Bruno Alves

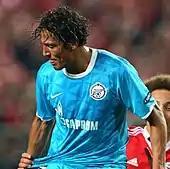
Alves in action for Zenit

On 3 August 2010, aged 28, Alves signed with Russian Premier League side FC Zenit Saint Petersburg for €22 million, joining compatriots Danny and Fernando Meira in the squad. Upon his arrival, head coach Luciano Spalletti described him as a very important player for the team, noting his experience, ability in the air and strong character.